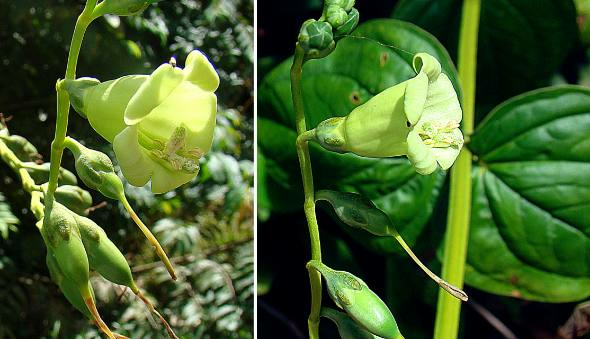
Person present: No